1909 Western Victorian floods

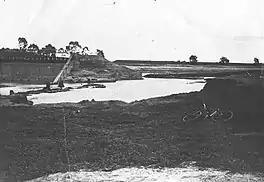
The breach in the Laanecoorie Weir following the 1909 flood.

With these moist conditions, it was natural that heavy rain in August would cause major flooding on the State's rivers, and a series of very slow-moving depressions naturally caused August to be very wet. As early as 11 August major flooding on the Richardson River at Donald was anticipated.